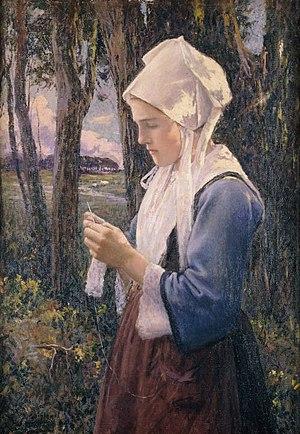
Travail paisible